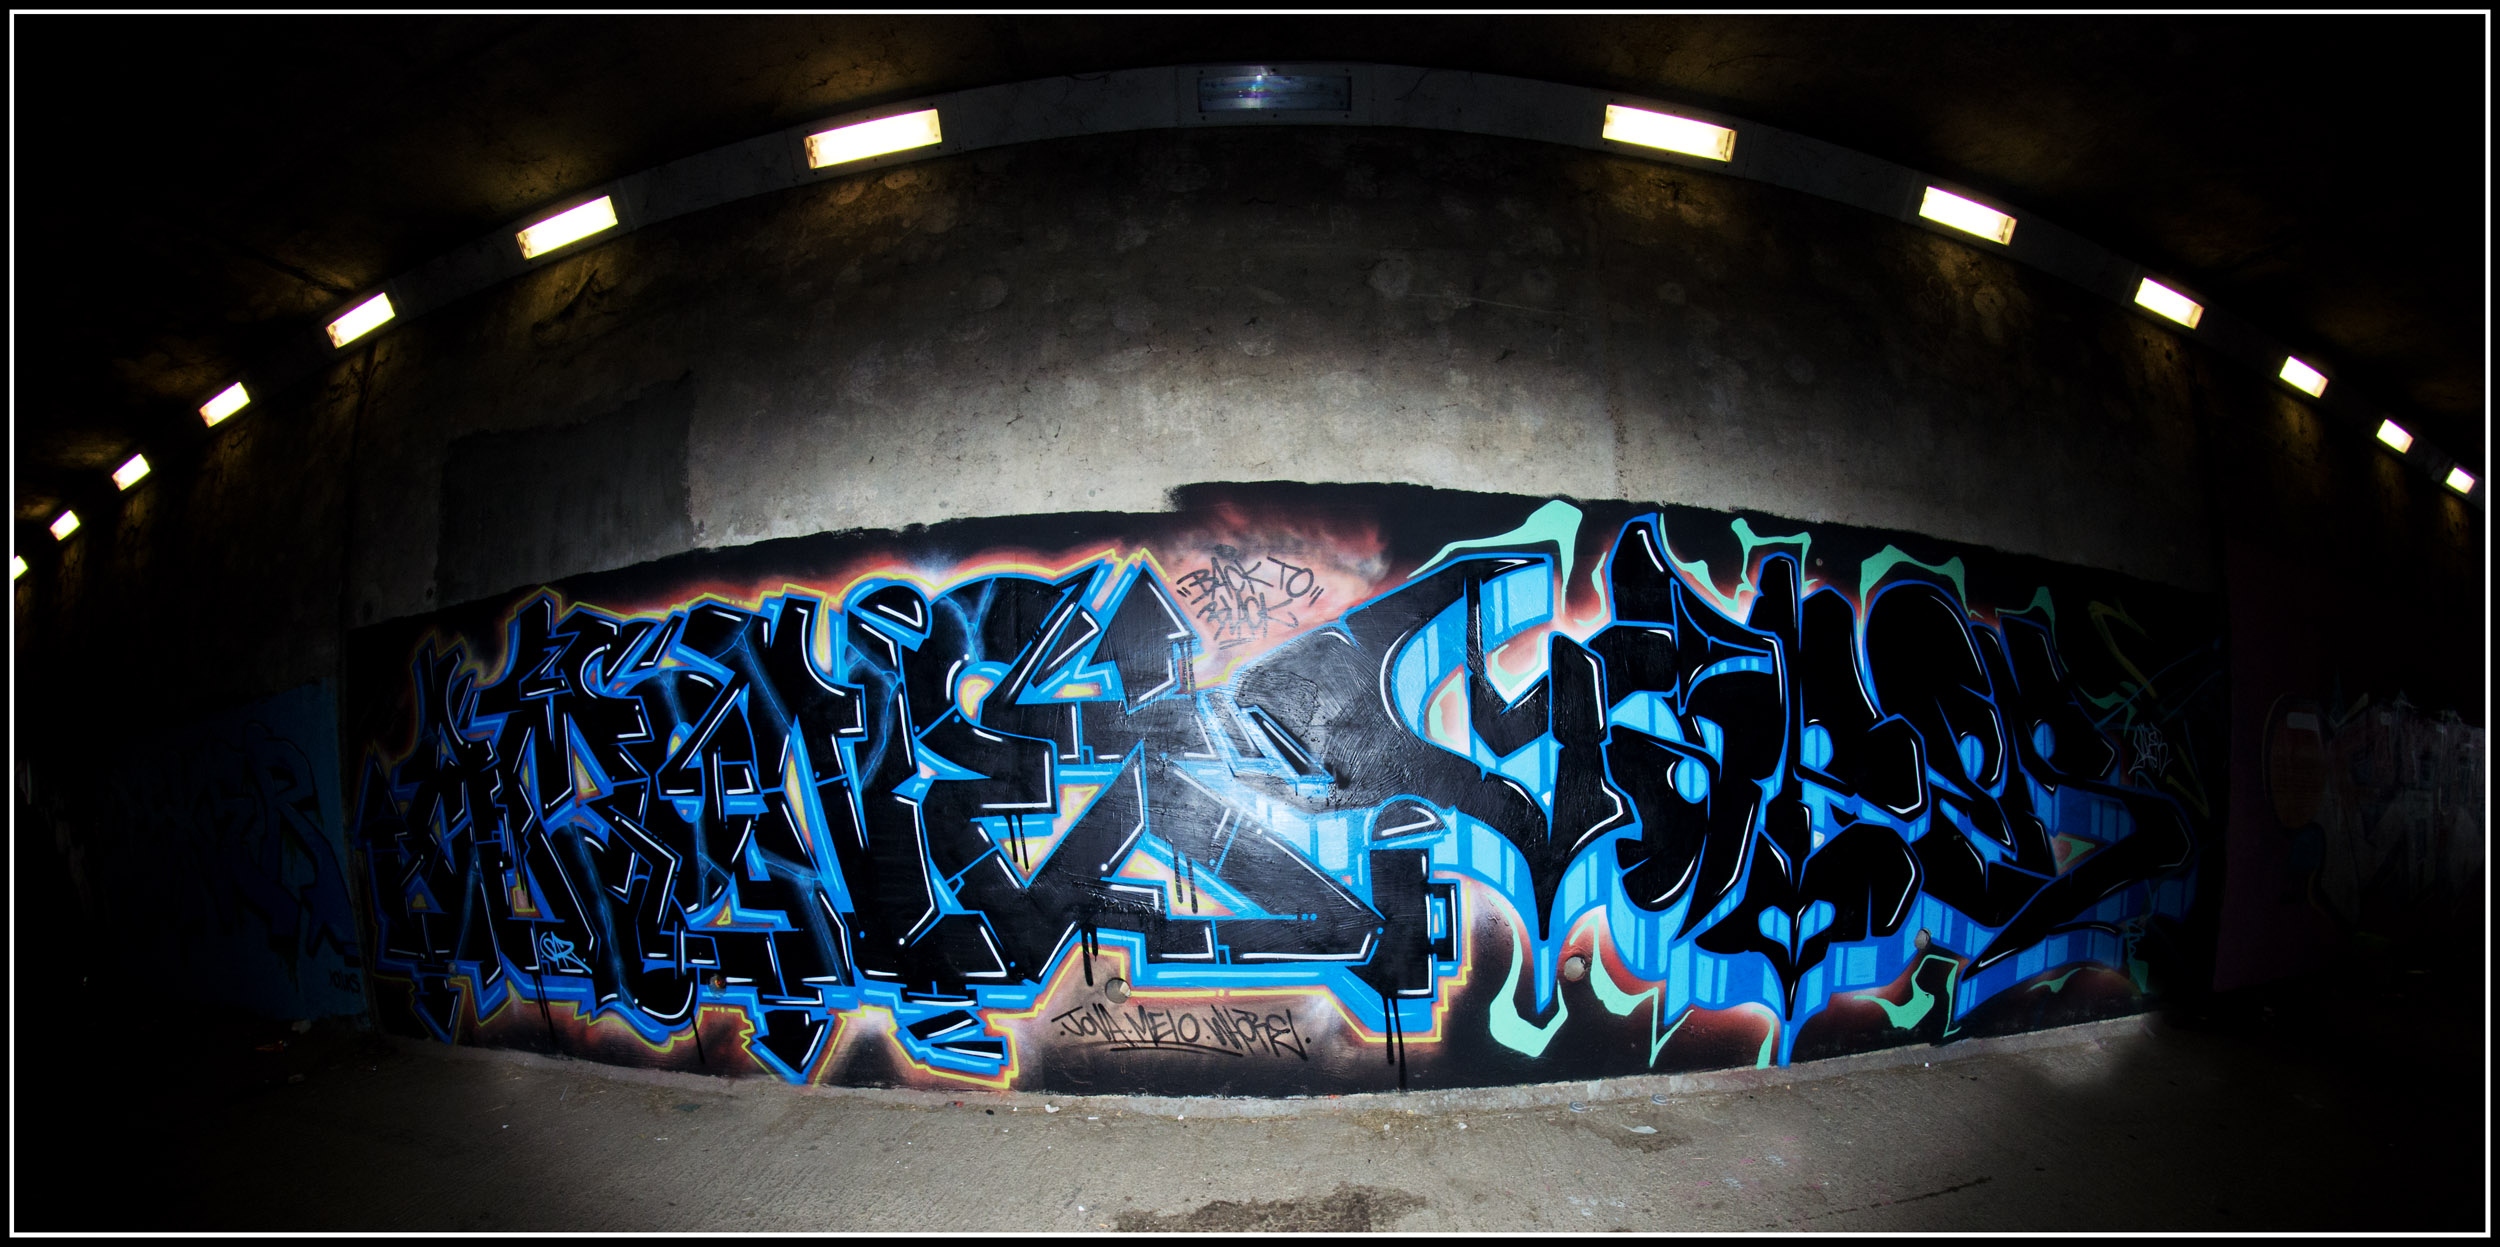
light, night, wall, spray, color, paint, darkness, blue, colorful, brick, graffiti, concrete, cycle, yorkshire, art, bright, sigma, wakefield, shape, motorway, m1, aerosol, graffitiartist, cycletrack, horbury, wakefieldurbanproject